Princess Agnes of Anhalt-Dessau

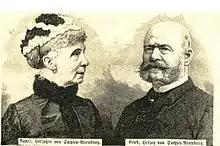
Agnes with her husband Ernst I, Duke of Saxe-Altenburg

On 28 April 1853, Agnes married Ernst of Saxe-Altenburg. He was a son of Georg, Duke of Saxe-Altenburg and Marie Luise of Mecklenburg-Schwerin, and succeeded his father as Duke of Saxe-Altenburg later that year. They had two children: